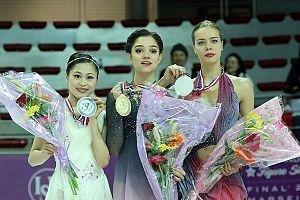
La finale du Grand Prix ISU est la dernière épreuve qui conclut chaque année le Grand Prix international de patinage artistique organisé par l'International Skating Union. Elle accueille des patineurs amateurs de niveau senior dans quatre catégories: simple messieurs, simple dames, couple artistique et danse sur glace.